2017–18 SMU Mustangs men's basketball team

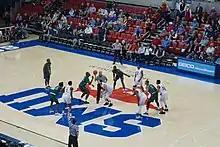
SMU in action against the Tulane Green Wave

!colspan=6 style=| AAC regular season